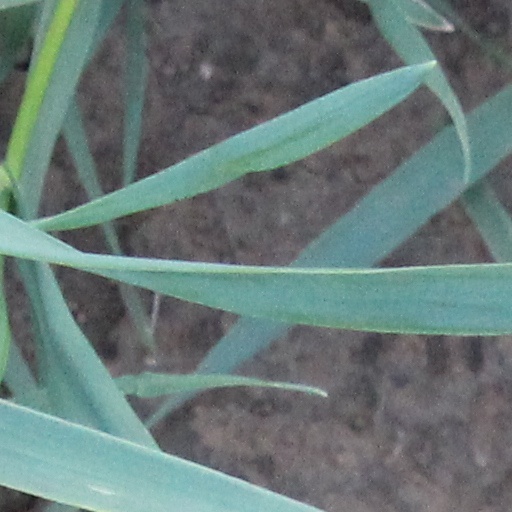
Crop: wheat